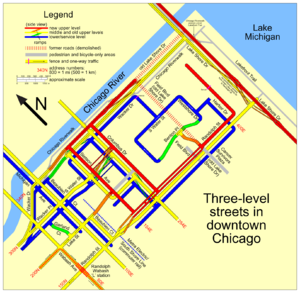
Rues multi-niveaux dans le centre-ville de Chicago. Image réalisée par SPUI avec l'aide de Knowledge Seeker et Dennis McClendon.
New Eastside est un quartier situé dans le secteur communautaire du Loop, un des 77 secteurs de la ville de Chicago aux États-Unis. Le quartier est bordé par Michigan Avenue à l'ouest, la rivière Chicago au nord, Randolph Street au sud, et l'autoroute de Lake Shore Drive à l'est, formant ainsi le quart nord-est du secteur financier du Loop, dans le centre-ville de Chicago. Il est traversé par Colombus Drive en son centre. Le quartier huppé de Streeterville est situé juste au nord, sur l'autre rive de la rivière dans le secteur de Near North Side.